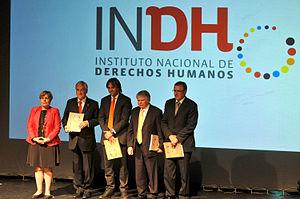
L'Institut national de droits humains est un organisme national de droits humains chilien, créé comme une corporation autonome de droit public par la loi 20 405.